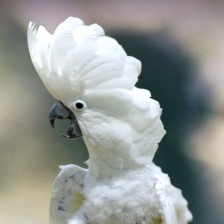
Species: COCKATOO
Scientific name: CACATUIDAE
ImageNet parent category: sulphur-crested_cockatoo